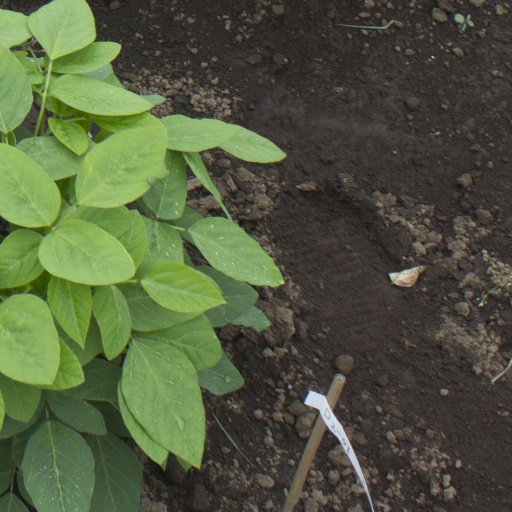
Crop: soybean